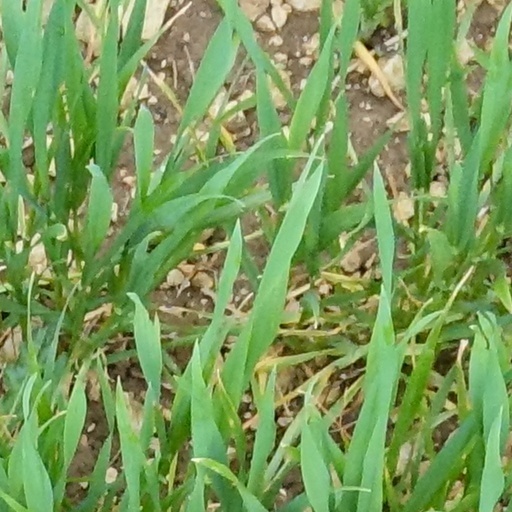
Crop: wheat